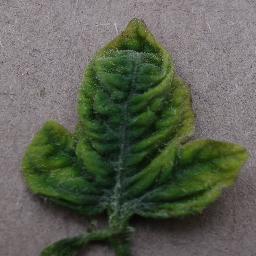
Label: Tomato___Tomato_Yellow_Leaf_Curl_Virus